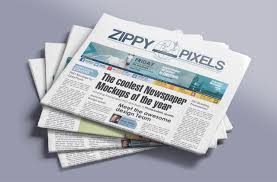
Label: paper